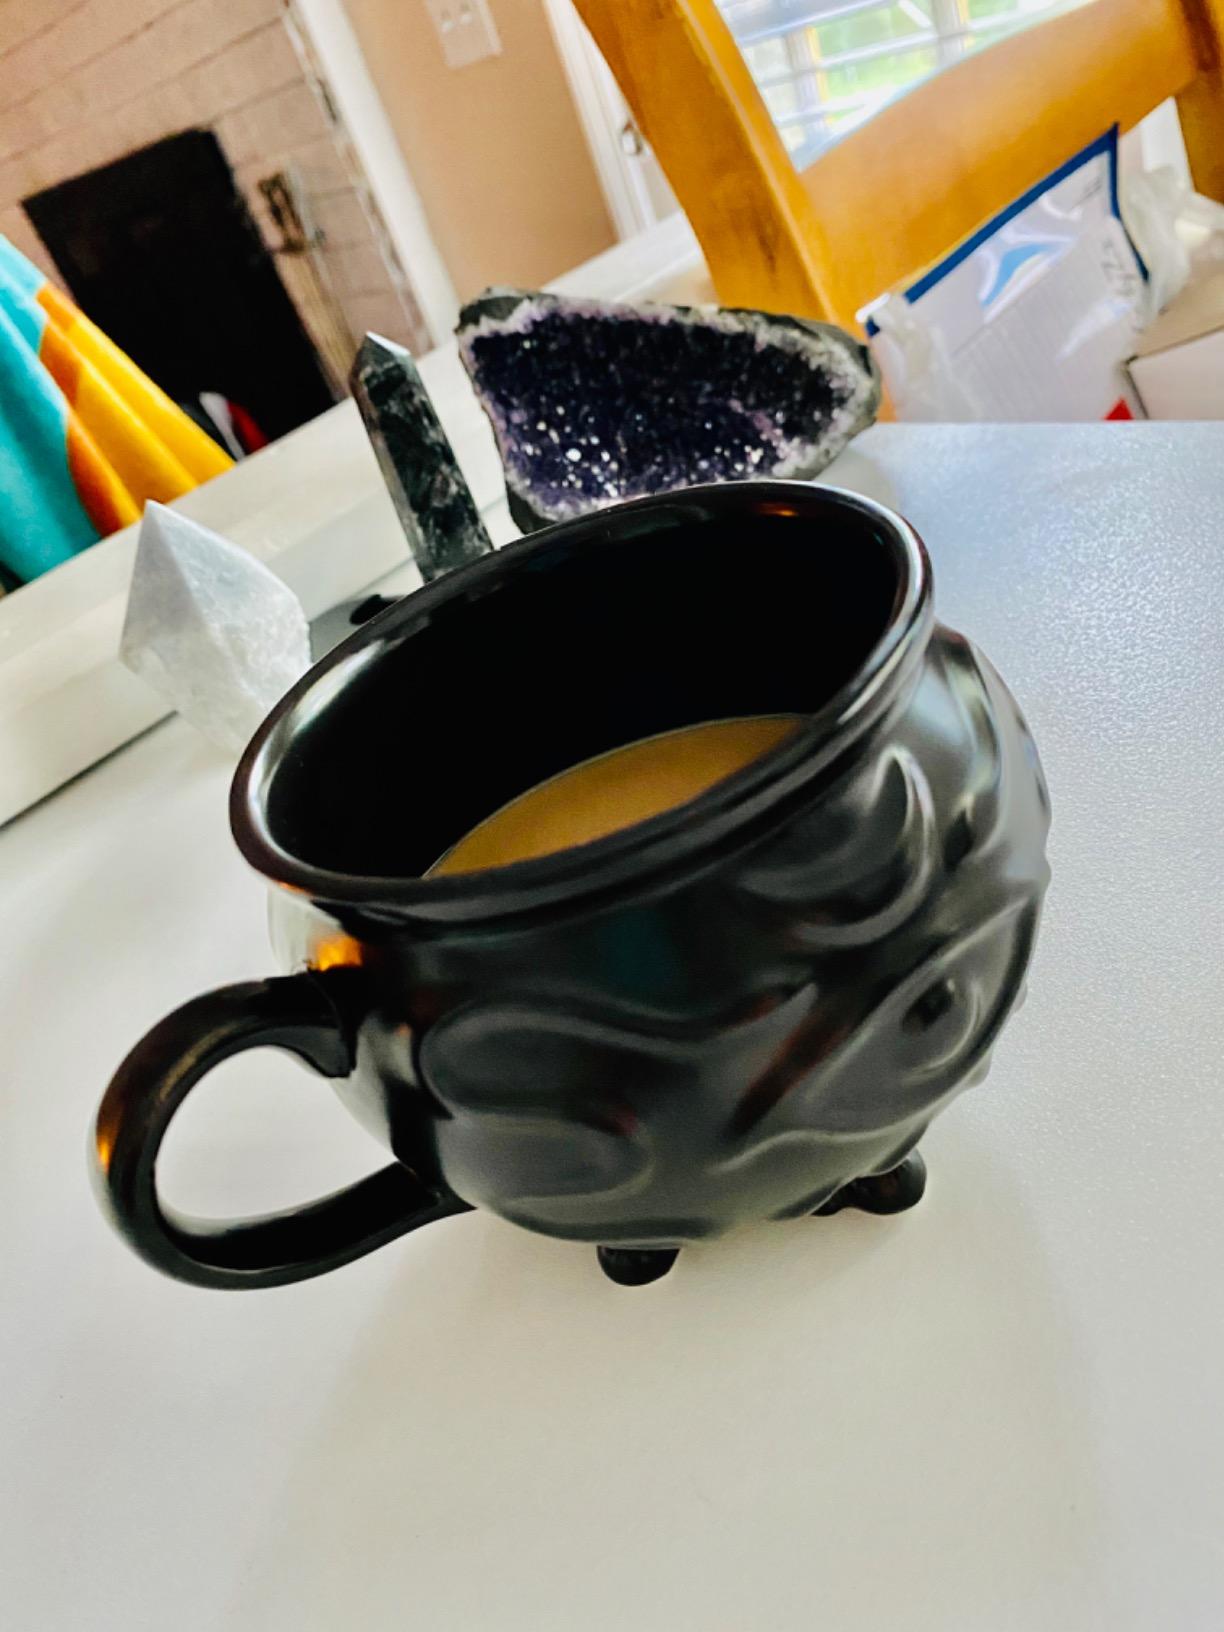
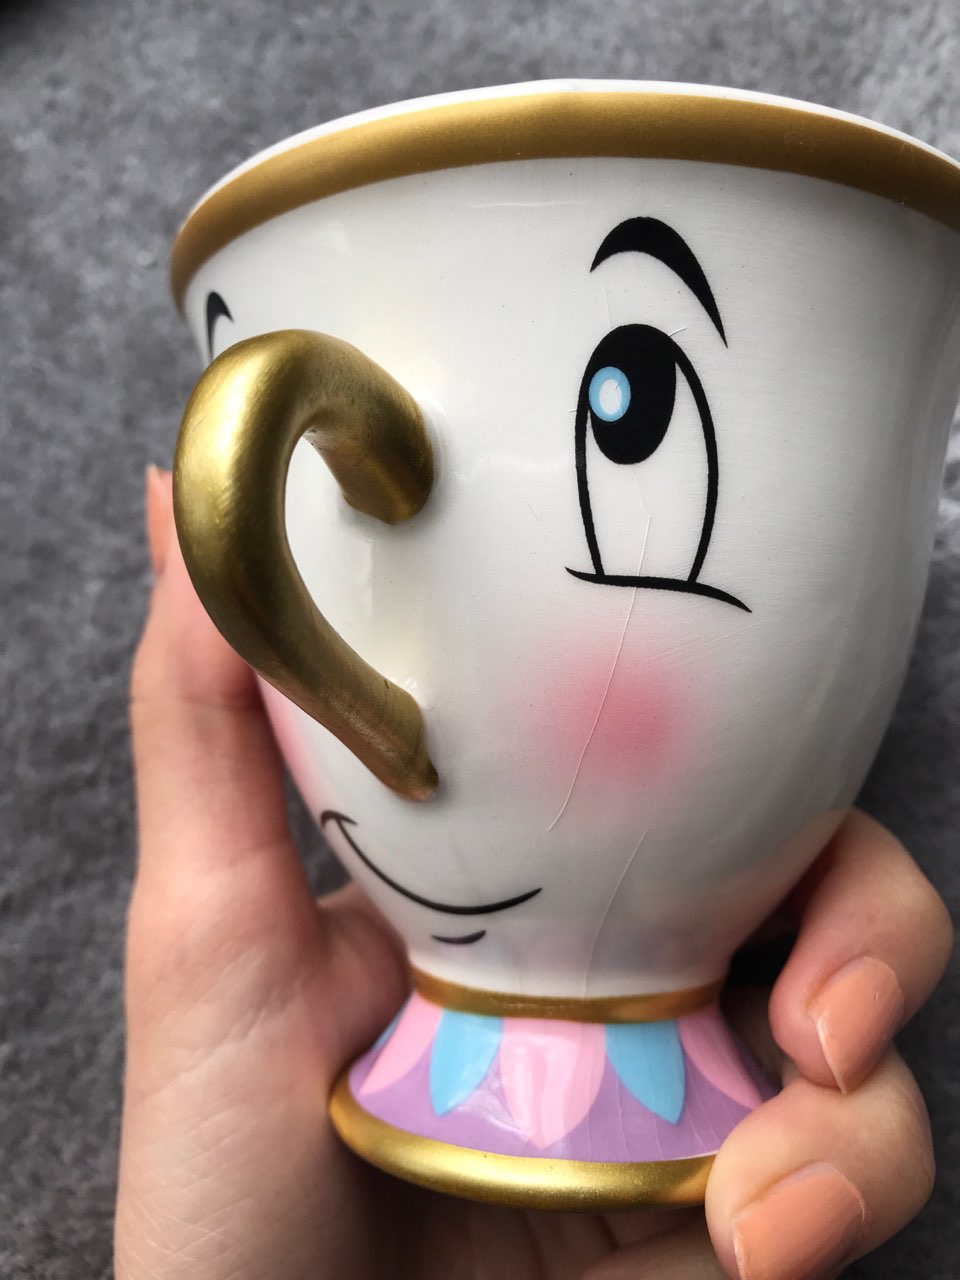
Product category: items_mug
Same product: no